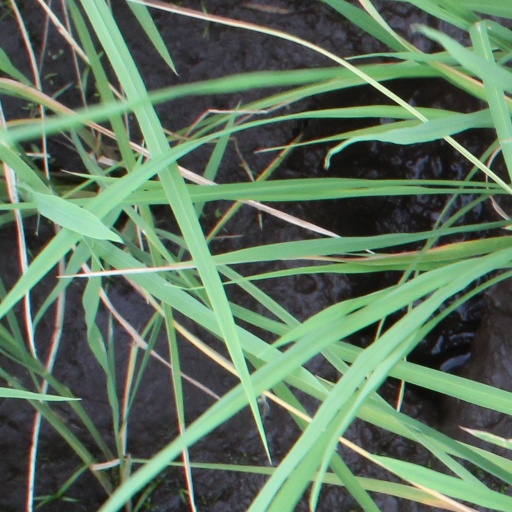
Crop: rice